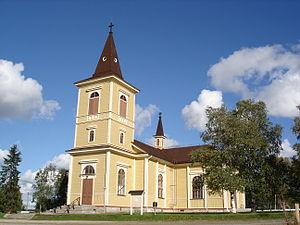
Cet article recense les églises évangéliques-luthériennes de Finlande.